Supercat Fast Ferry Corporation

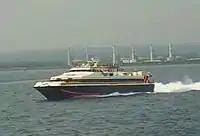
Supercat 7

In September 1994, M/V "SuperCat 1" sank near Verde Island. There were no casualties.